Beer head

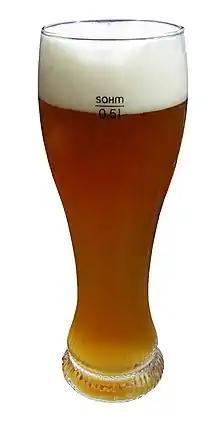
A German wheat beer served in the traditional glassware. The glass has a half litre fill line and is designed with extra space specifically to accommodate the head.

Beer glassware is often designed to accentuate or accommodate the head. Many other properties of the glass can also influence a beer head, such as a roughened surface at the base of glass known as a widget, providing for nucleation of carbon dioxide deep in the beverage rather than at the surface, resulting in a slower release of gas to the atmosphere.